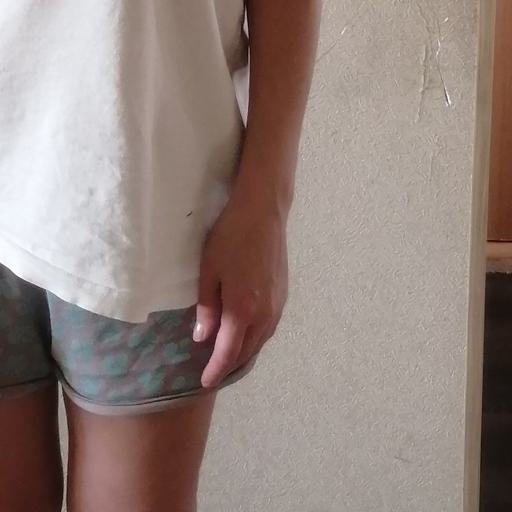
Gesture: no_gesture